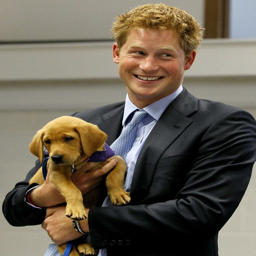
the way they 're good with animals .